Color Graphics Adapter

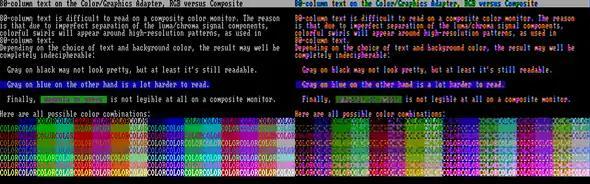
80-column text on RGB (left) vs. composite monitor (right)

For this reason, each of the text and graphics modes has a duplicate mode which disables the composite colorburst, resulting in a black-and-white picture, but also eliminating color bleeding to produce a sharper picture. On RGBI monitors, the two versions of each mode are usually identical, with the exception of the 320 × 200 graphics mode, where the "monochrome" version produces a third palette.